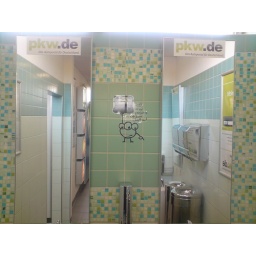
While driving in Bavaria, we discovered this sticker on the ladies bathroom in a road house.